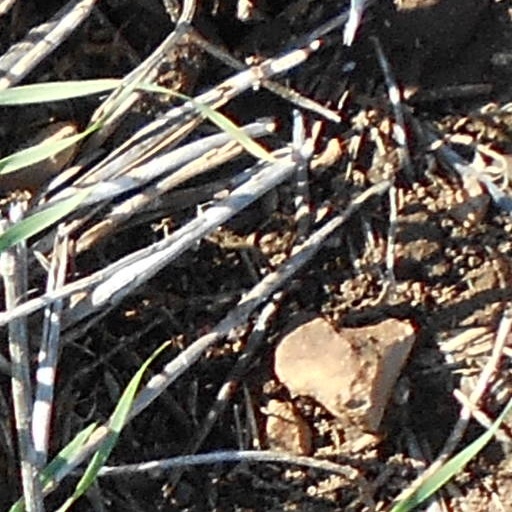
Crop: wheat